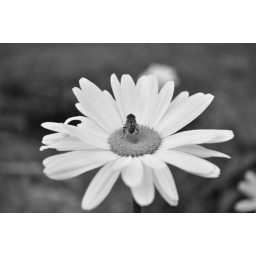
see the world in black and white